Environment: real
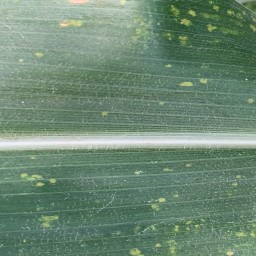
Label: lethal_necrosis